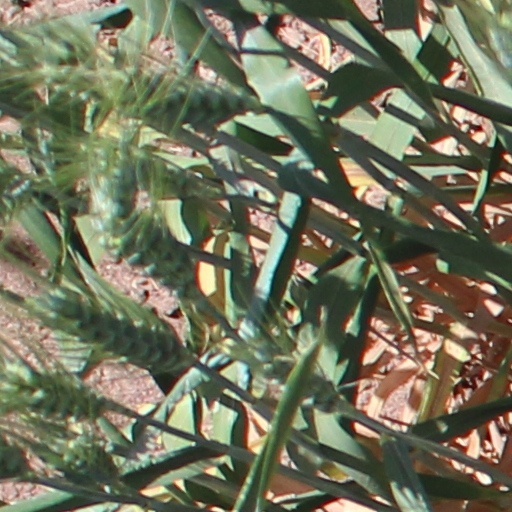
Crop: wheat